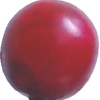
Label: cherry_wax_red